Sonya Blade

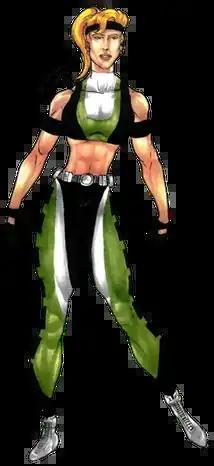
Sonya in "Mortal Kombat Trilogy" (1996)

Sonya Blade is a character in the "Mortal Kombat" fighting game franchise by Midway Games and NetherRealm Studios. She debuted in the original 1992 game as the roster's sole female fighter, a military officer with the Special Forces. In the storyline of the games, Sonya becomes involved with the eponymous Mortal Kombat tournament through the pursuit of her archenemy, the criminal leader Kano. She subsequently joins the warriors defending Earthrealm and establishes a government agency dedicated to battling otherworldly threats. The series' rebooted timeline also depicts her as the love interest to martial arts actor Johnny Cage and the mother of their daughter Cassie.